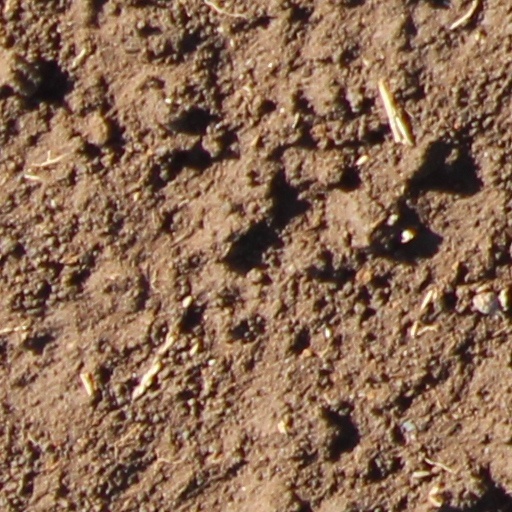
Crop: wheat